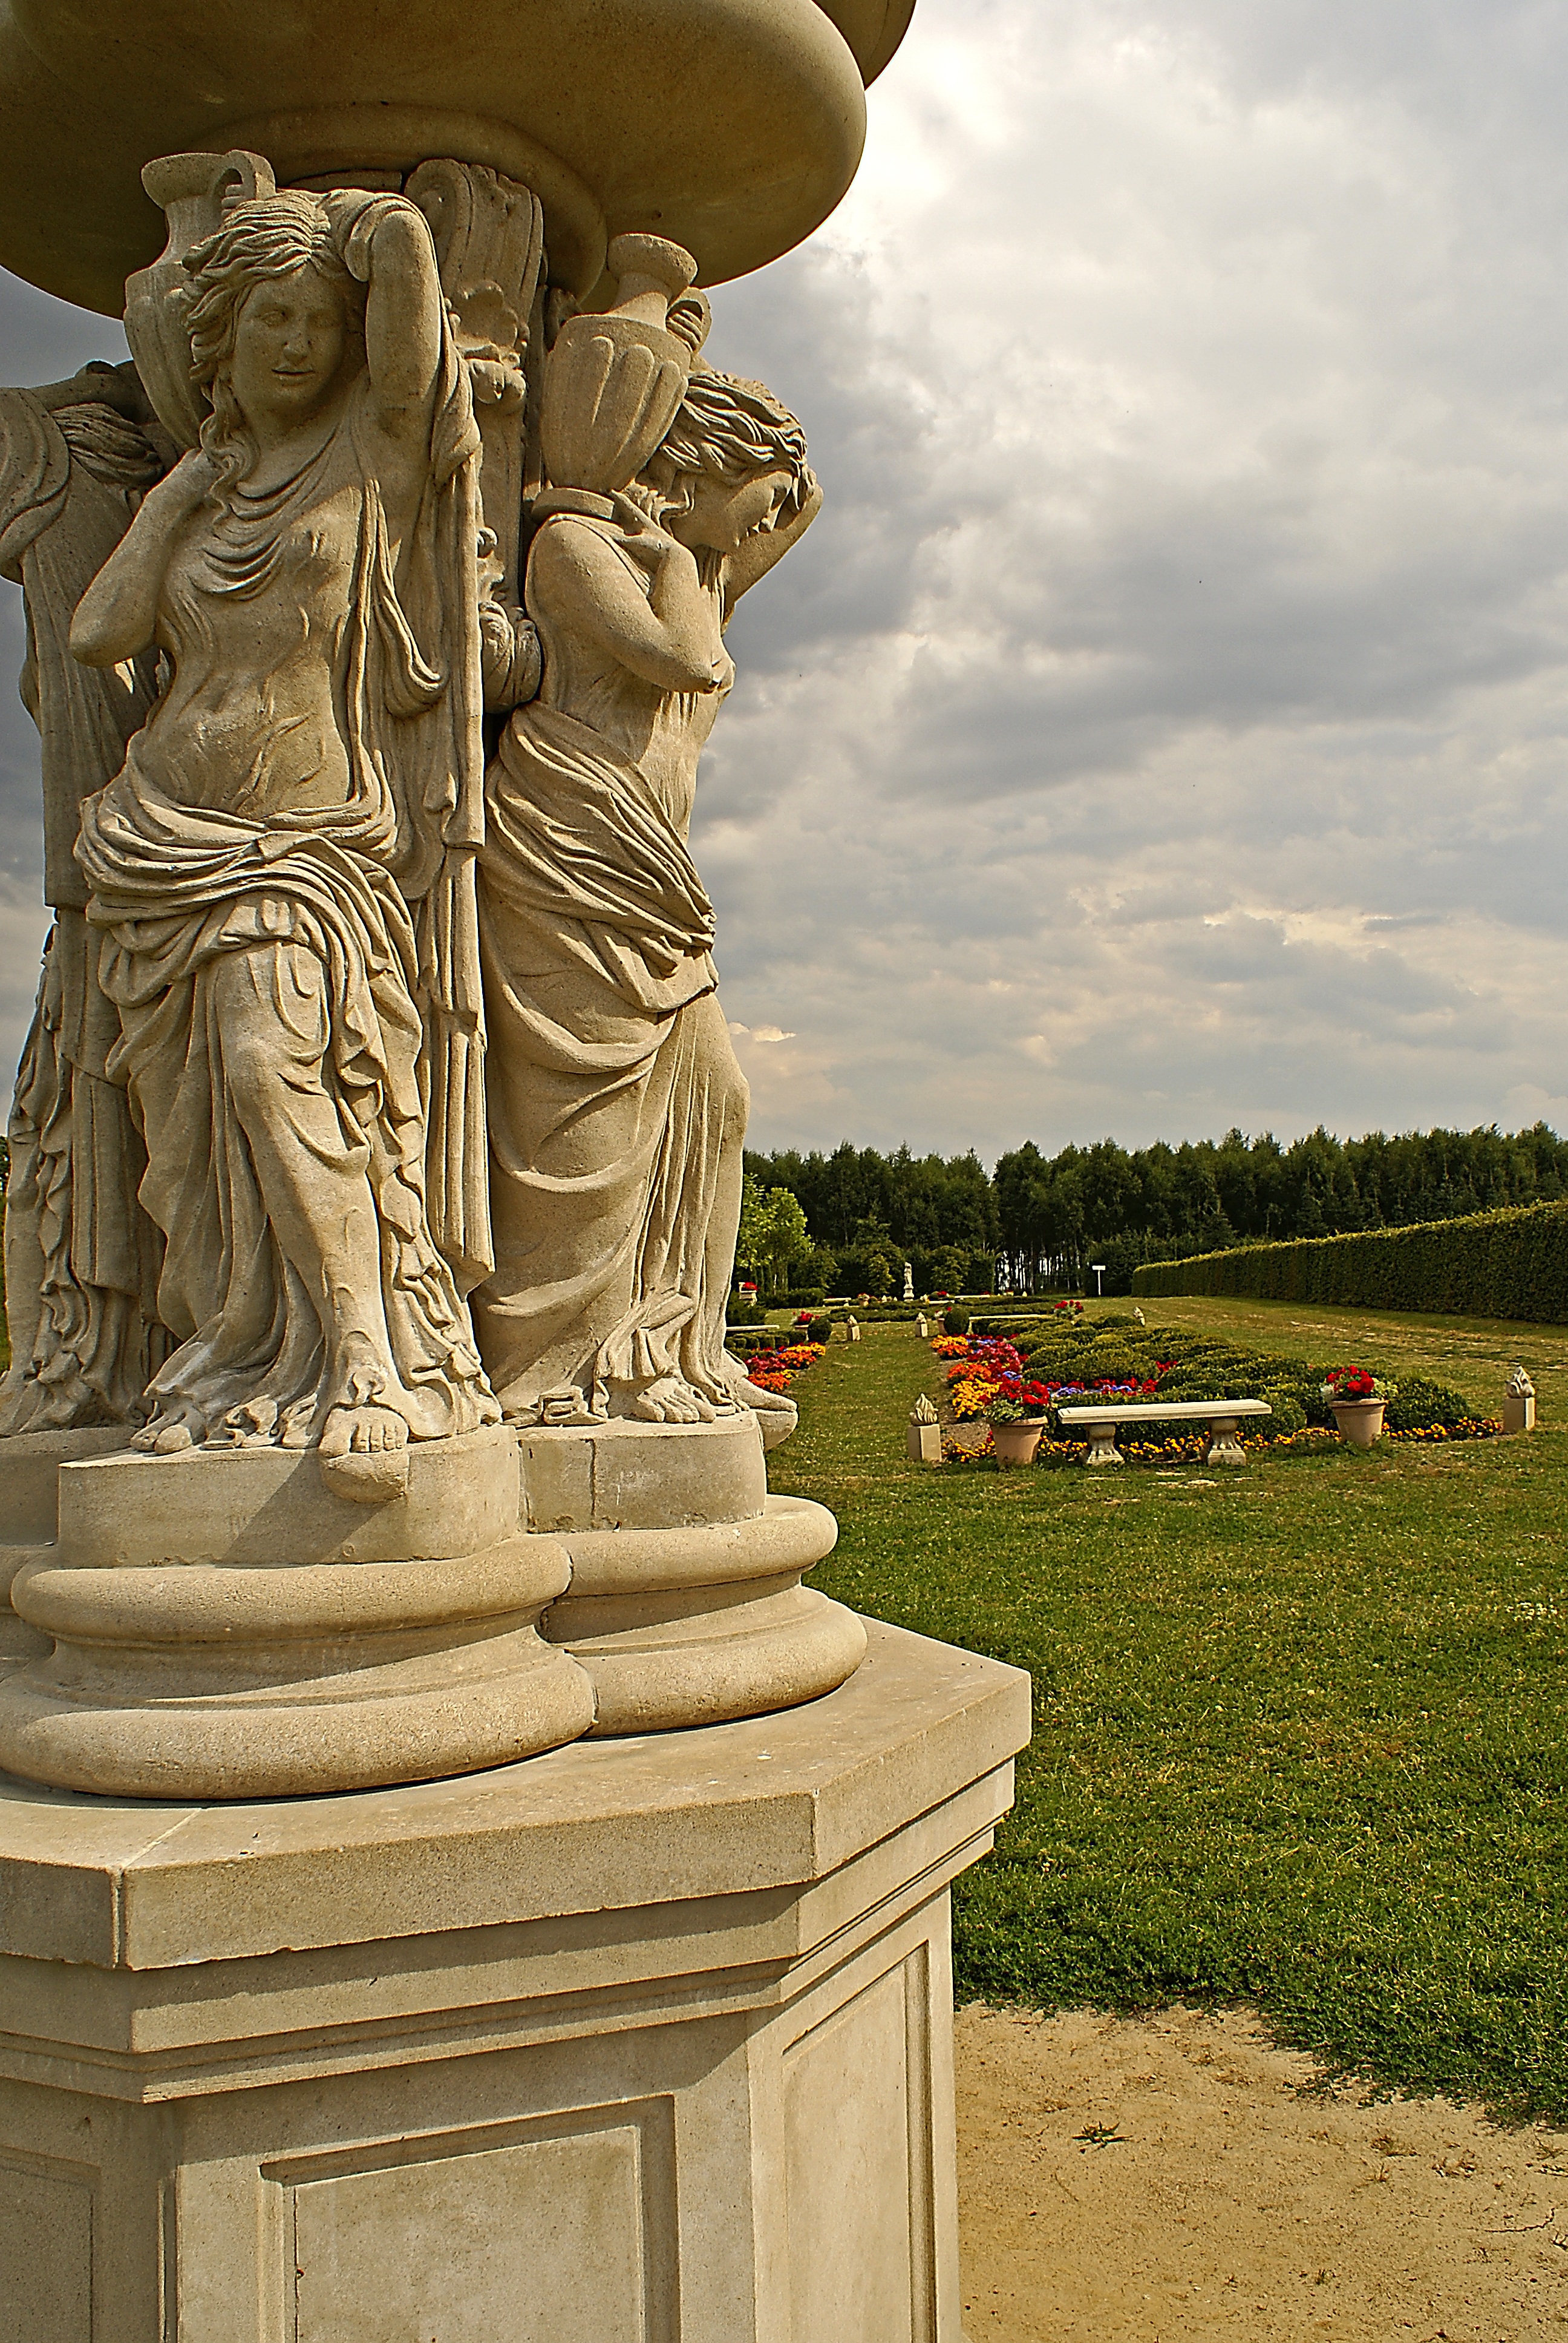
sand, monument, summer, statue, green, park, garden, sculpture, art, temple, women, pitcher, statues, sculptures, carving, seaside town, figures, trails, ornaments, walks, hedge, alleys, resting place, stone statues, caryatids, french garden, bushes shaped, ornamental gardening, ancient history, women carrying, column fountains, a fragment of the building